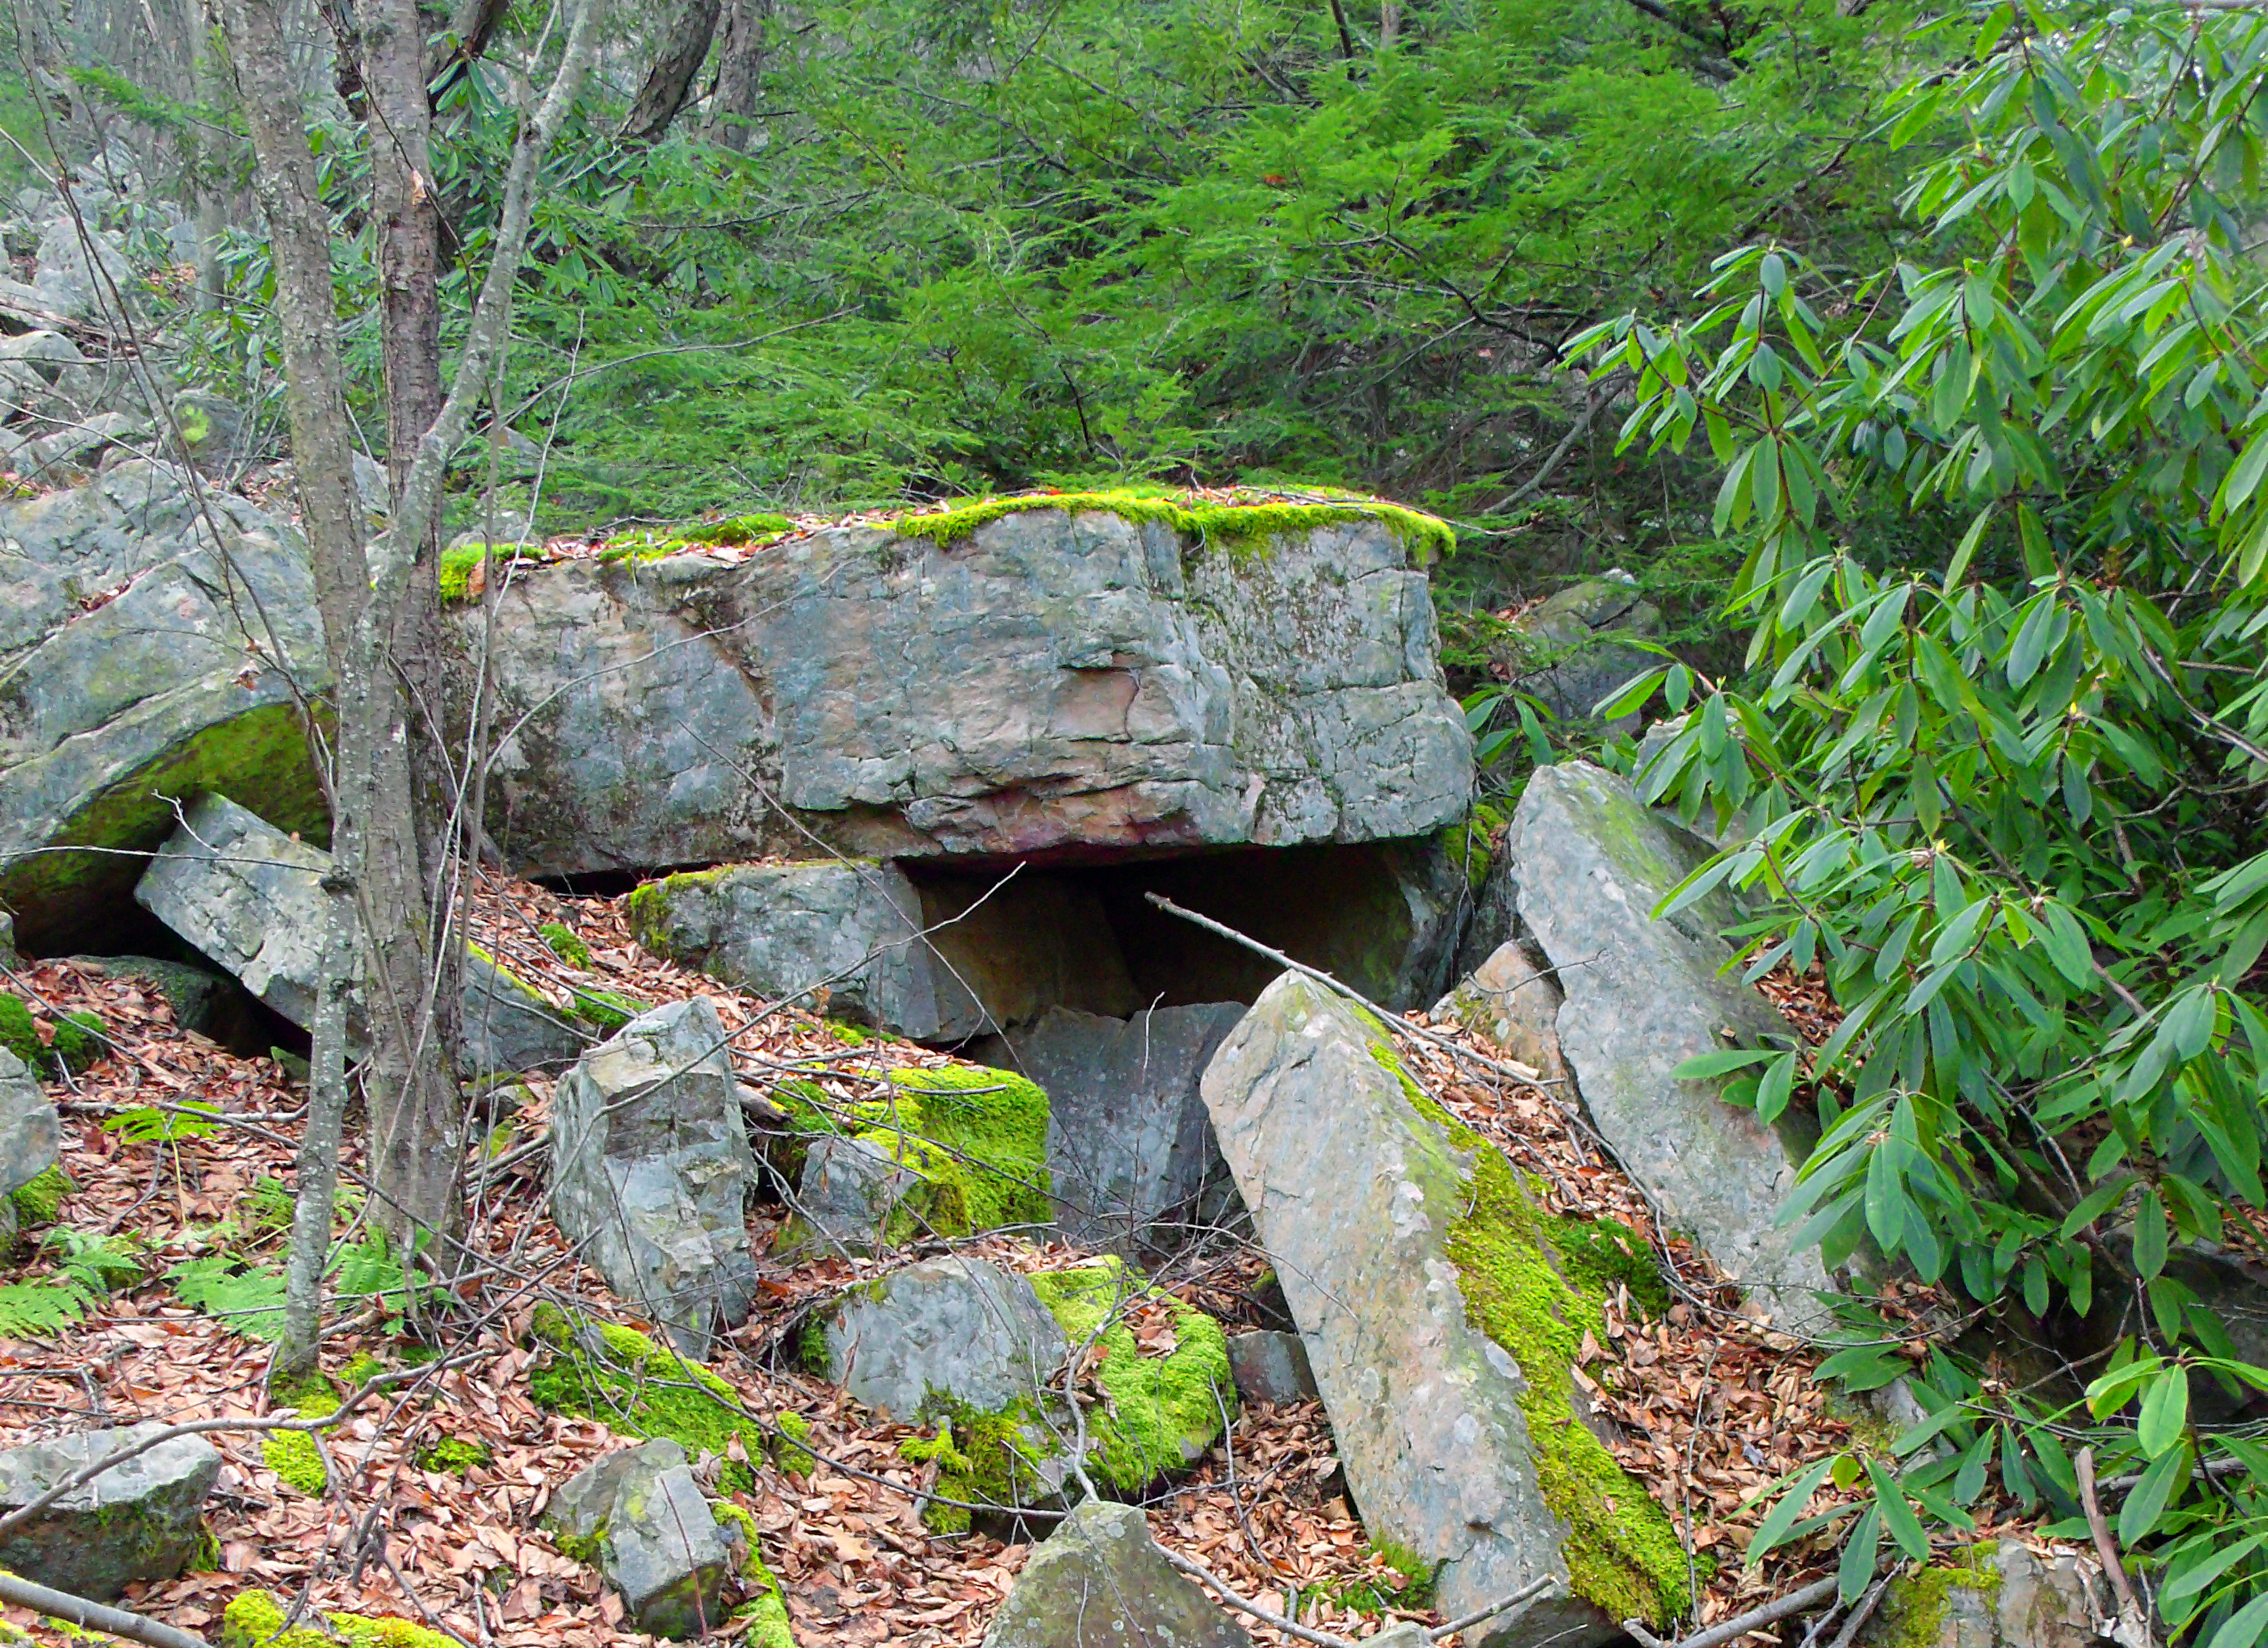
forest, rock, trail, pond, stream, jungle, autumn, rocks, creativecommons, rainforest, talus, talusslope, scree, screeslope, wetland, pennsylvania, rhododendron, unioncounty, baldeaglestateforest, boulders, boulder, hooknaturalarea, woodland, habitat, water feature, jonesmountain, natural environment